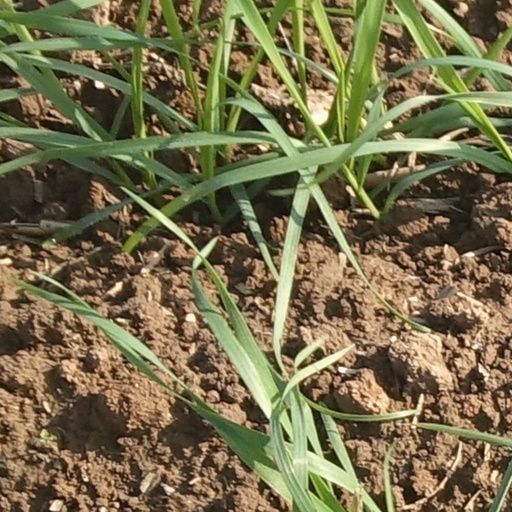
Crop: wheat